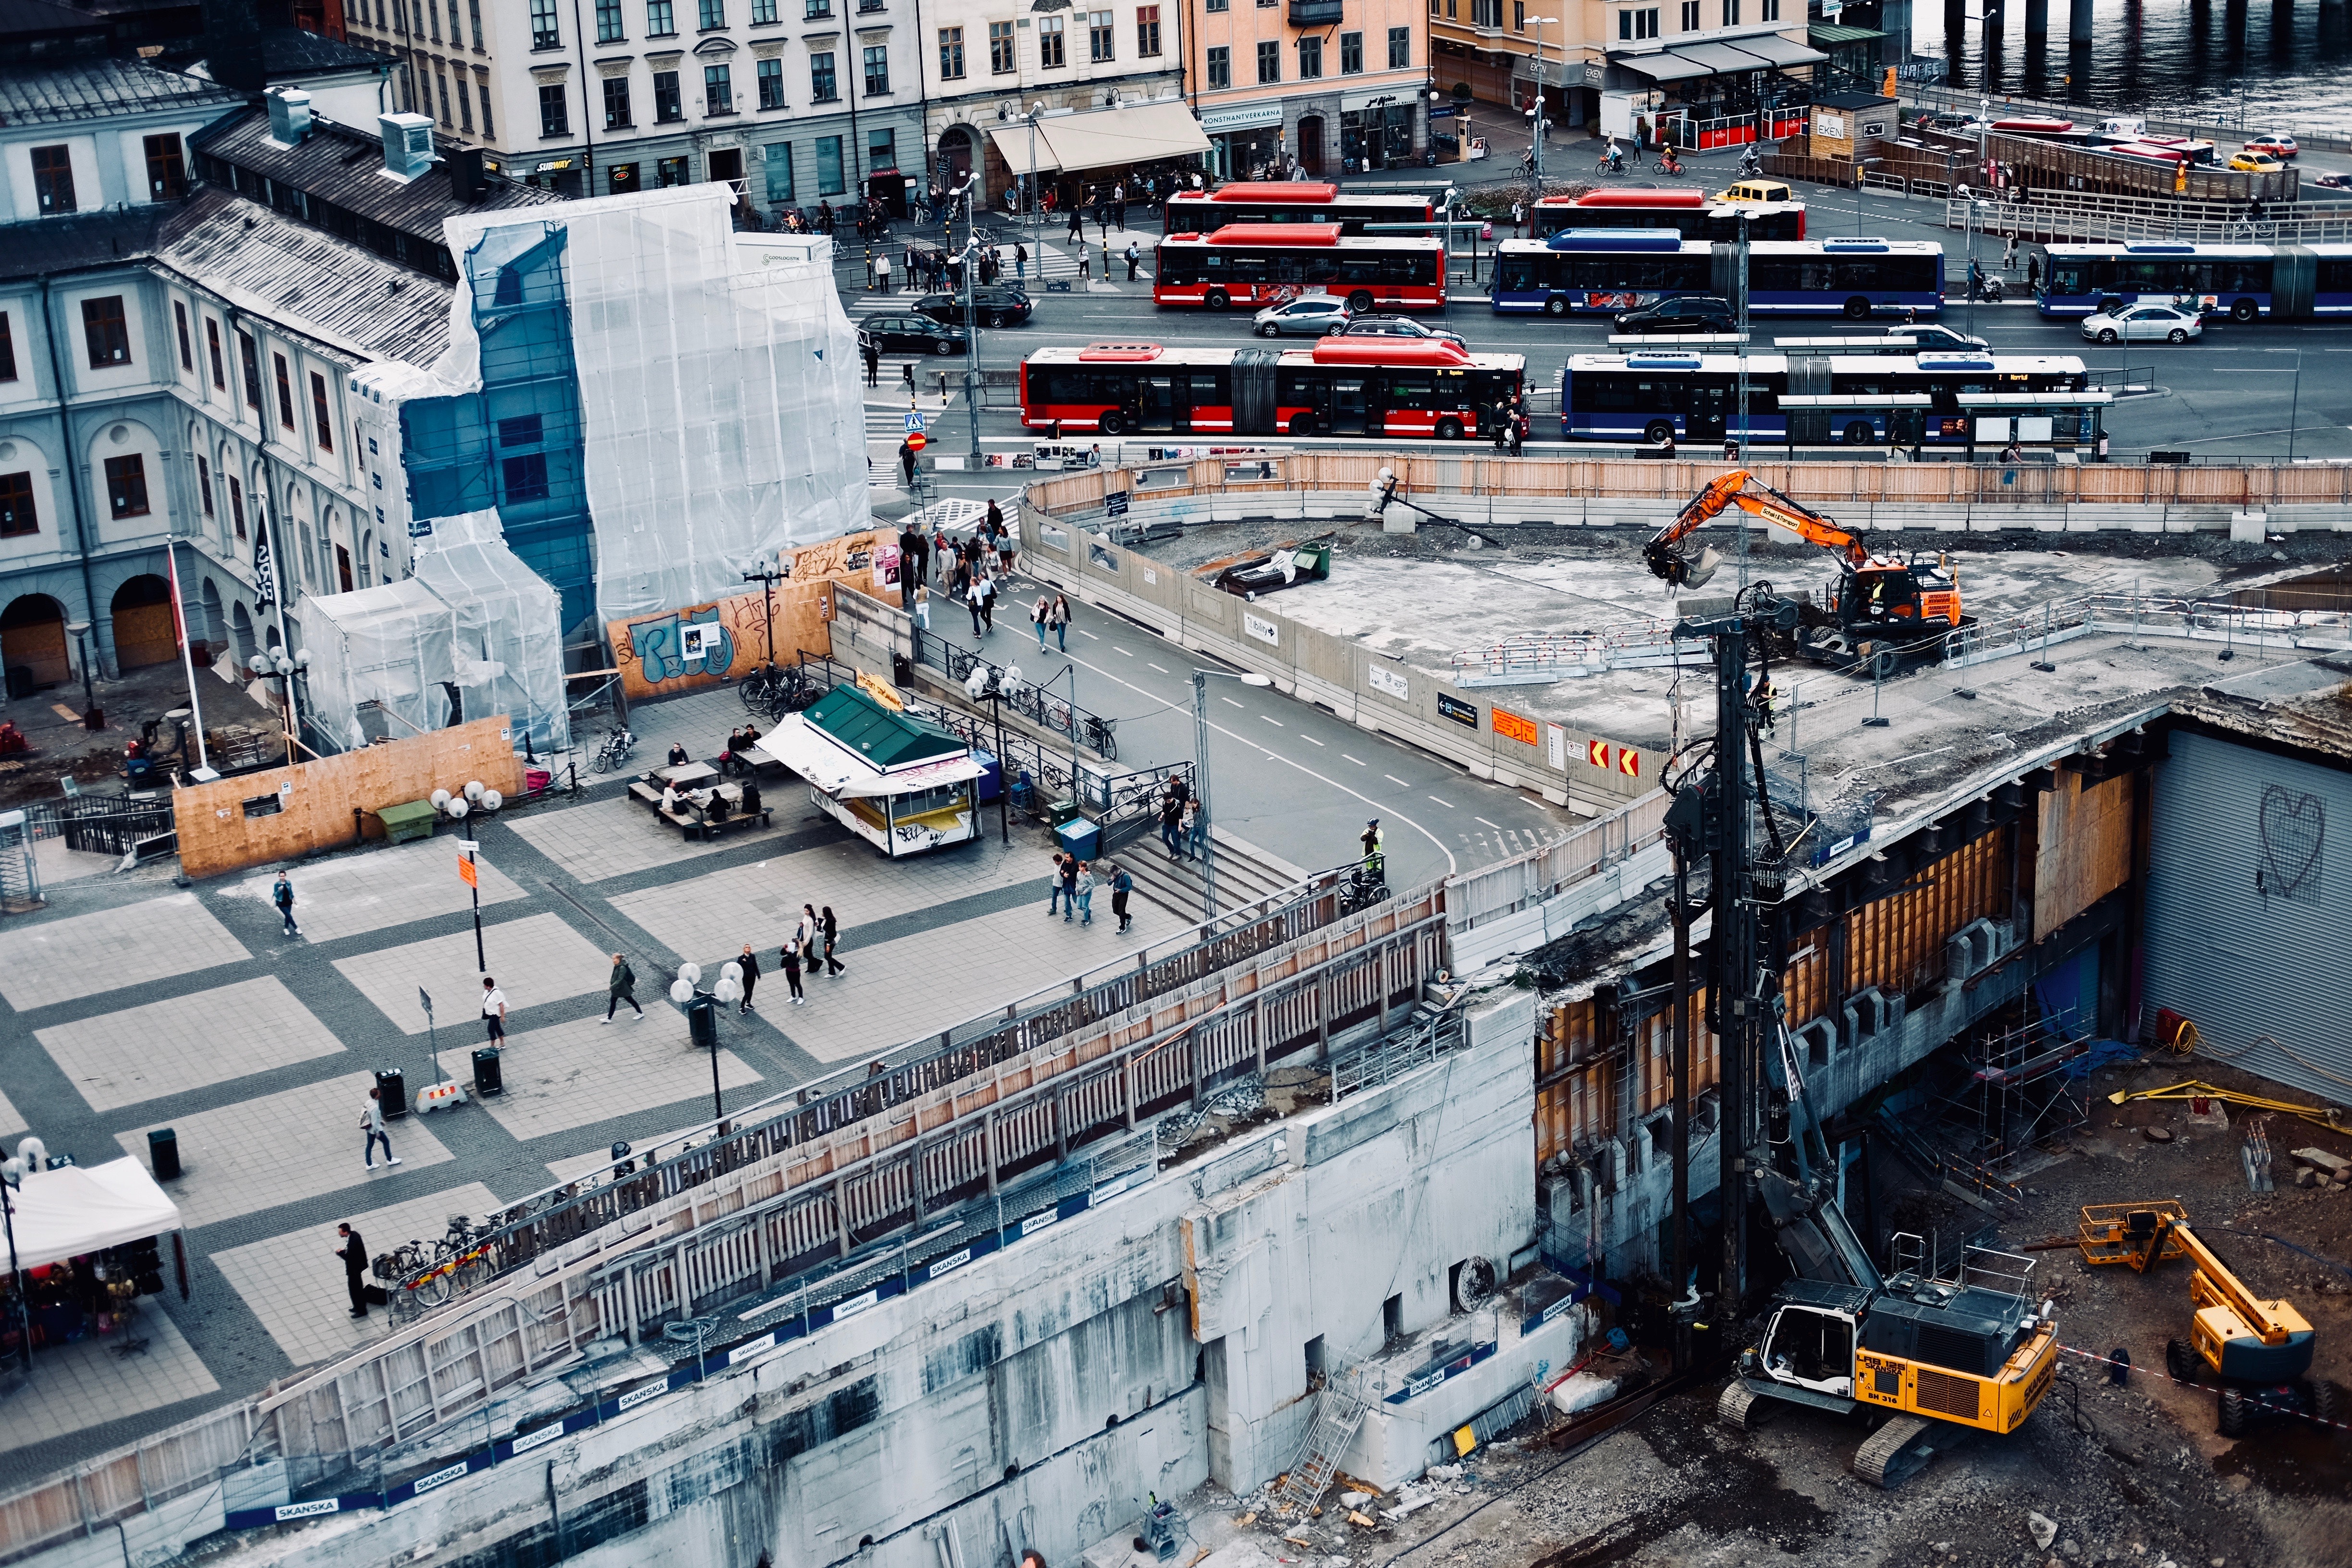
urban area, city, human settlement, metropolitan area, roof, architecture, transport, metropolis, town, building, urban design, downtown, residential area, construction, street, cityscape, landscape, vehicle, mixed use, house